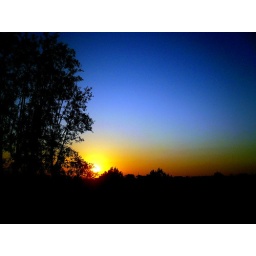
I blessed to have an office in second floor with a window opened to the east!